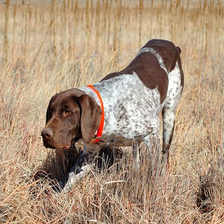
Species: dog
Breed: german shorthaired